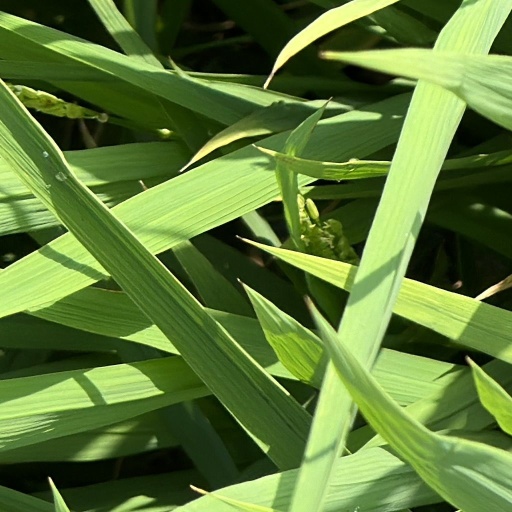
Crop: rice